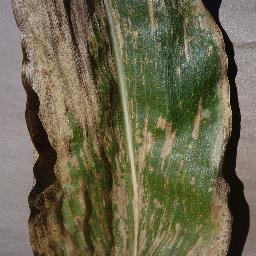
Label: Corn___Cercospora_leaf_spot Gray_leaf_spot